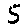
Label: 5